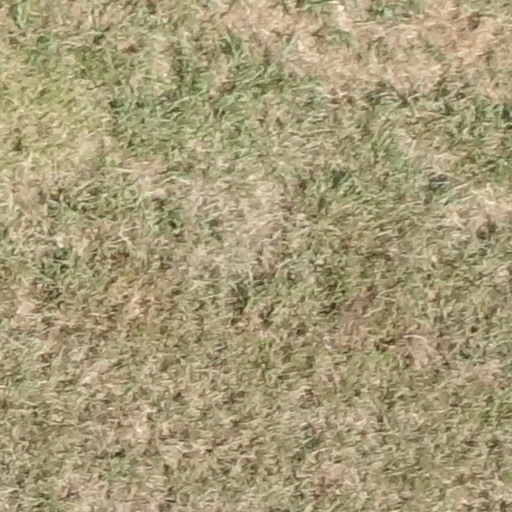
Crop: sorghum